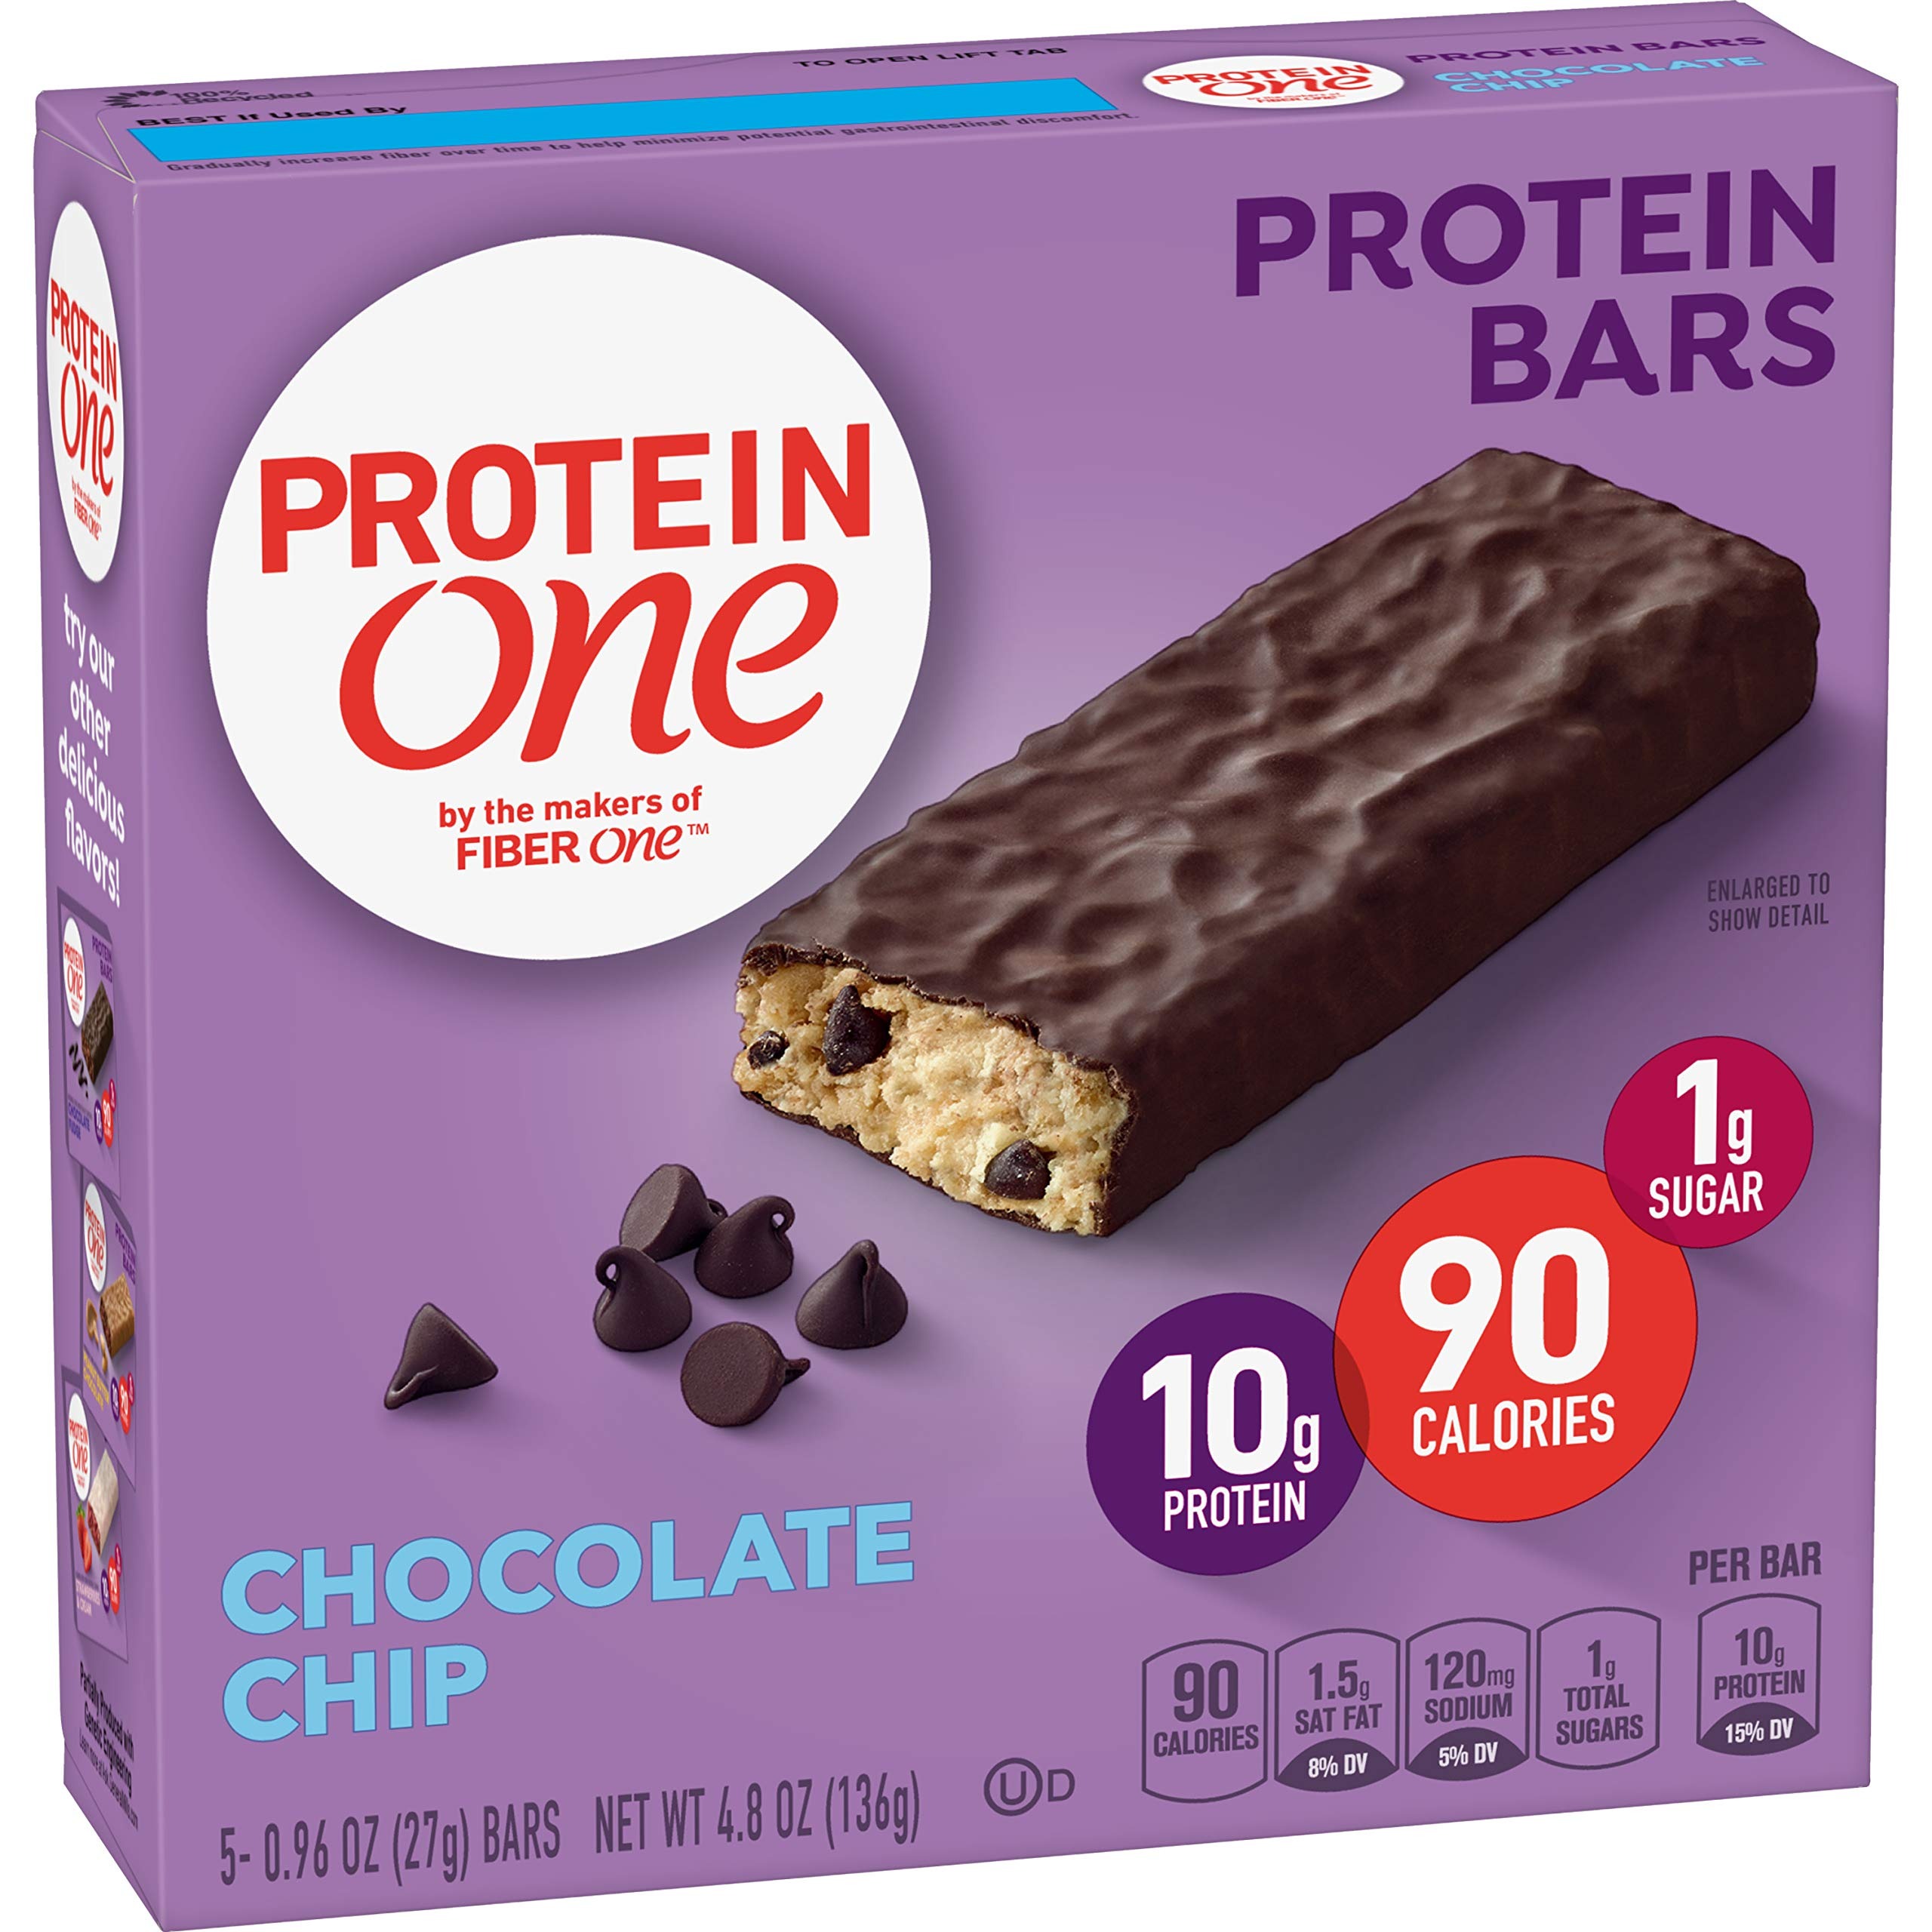
Item Name: Protein One 90 Calorie Chocolate Chip Protein Bar , 4.8 Ounce (5 Count)
Bullet Point 1: 90 Calories, 10g of Protein, 1g of Sugar
Bullet Point 2: High Protein, Low Sugar
Bullet Point 3: Weight-management
Value: 4.8
Unit: Ounce

Price: 10.77